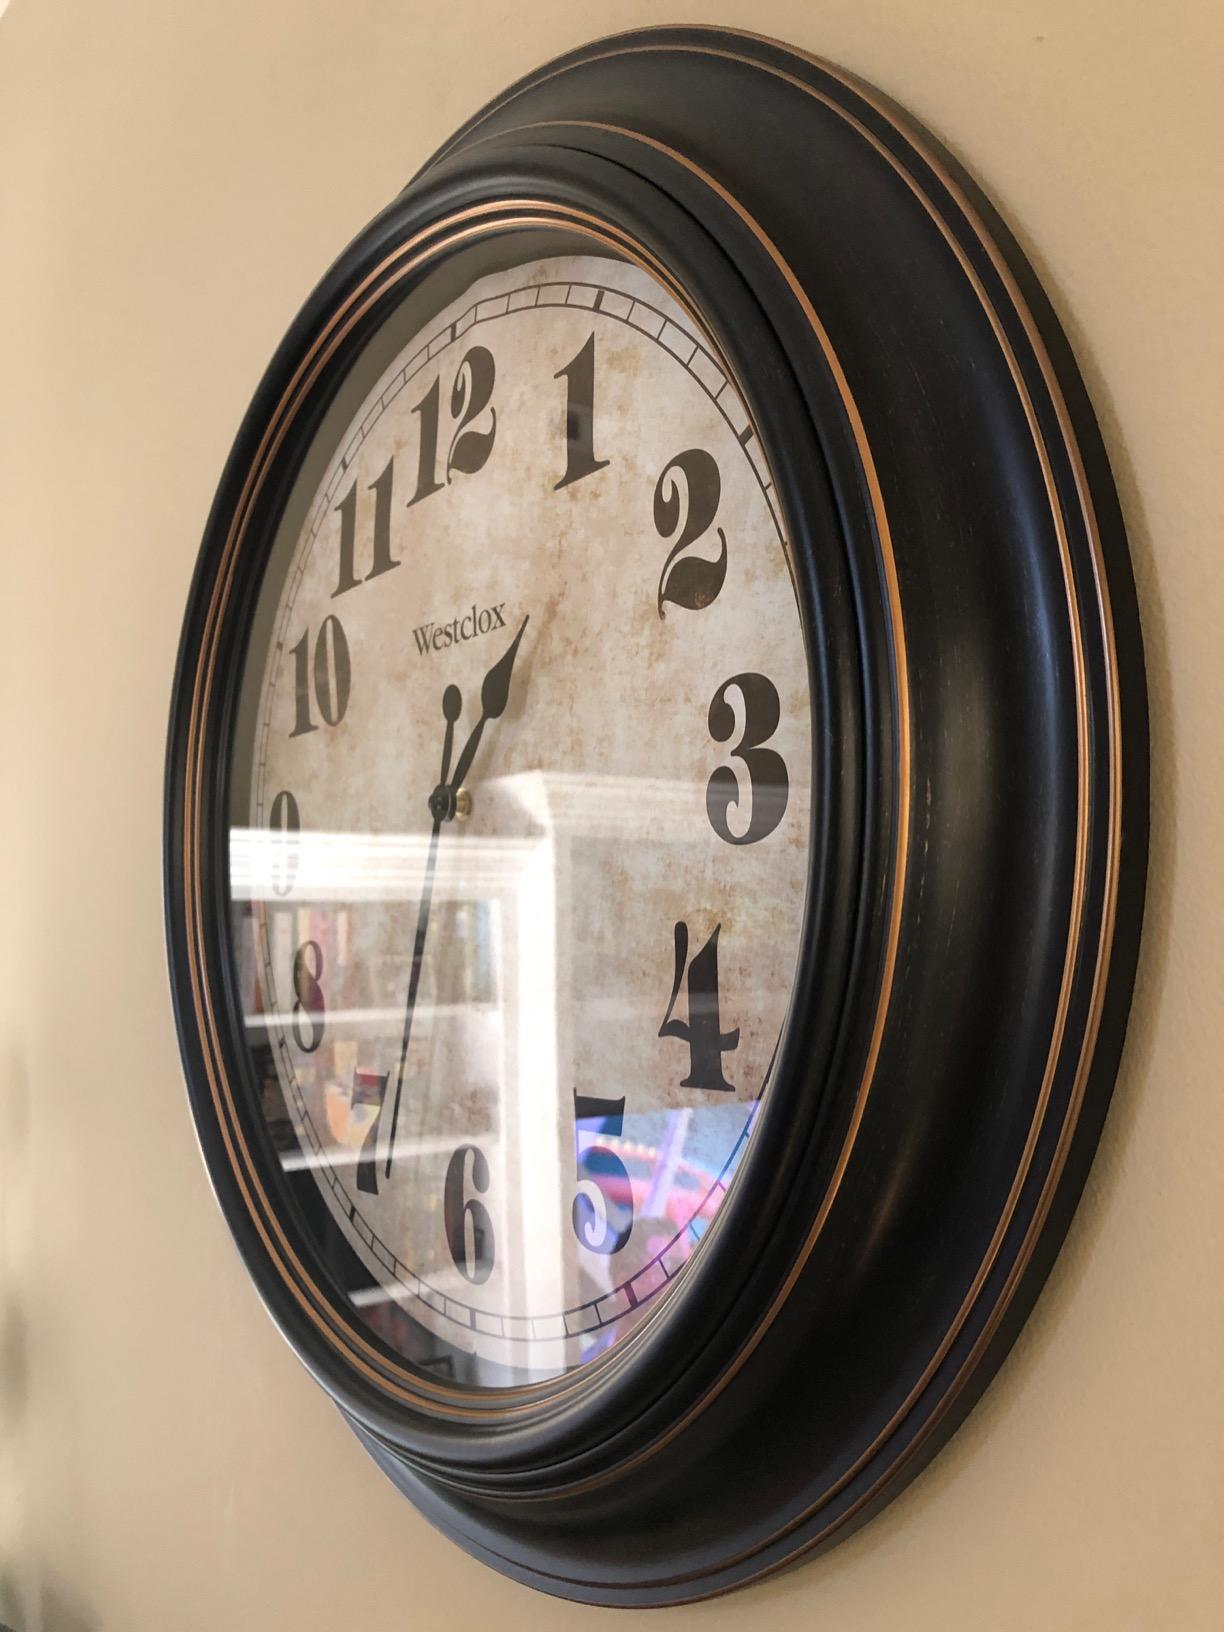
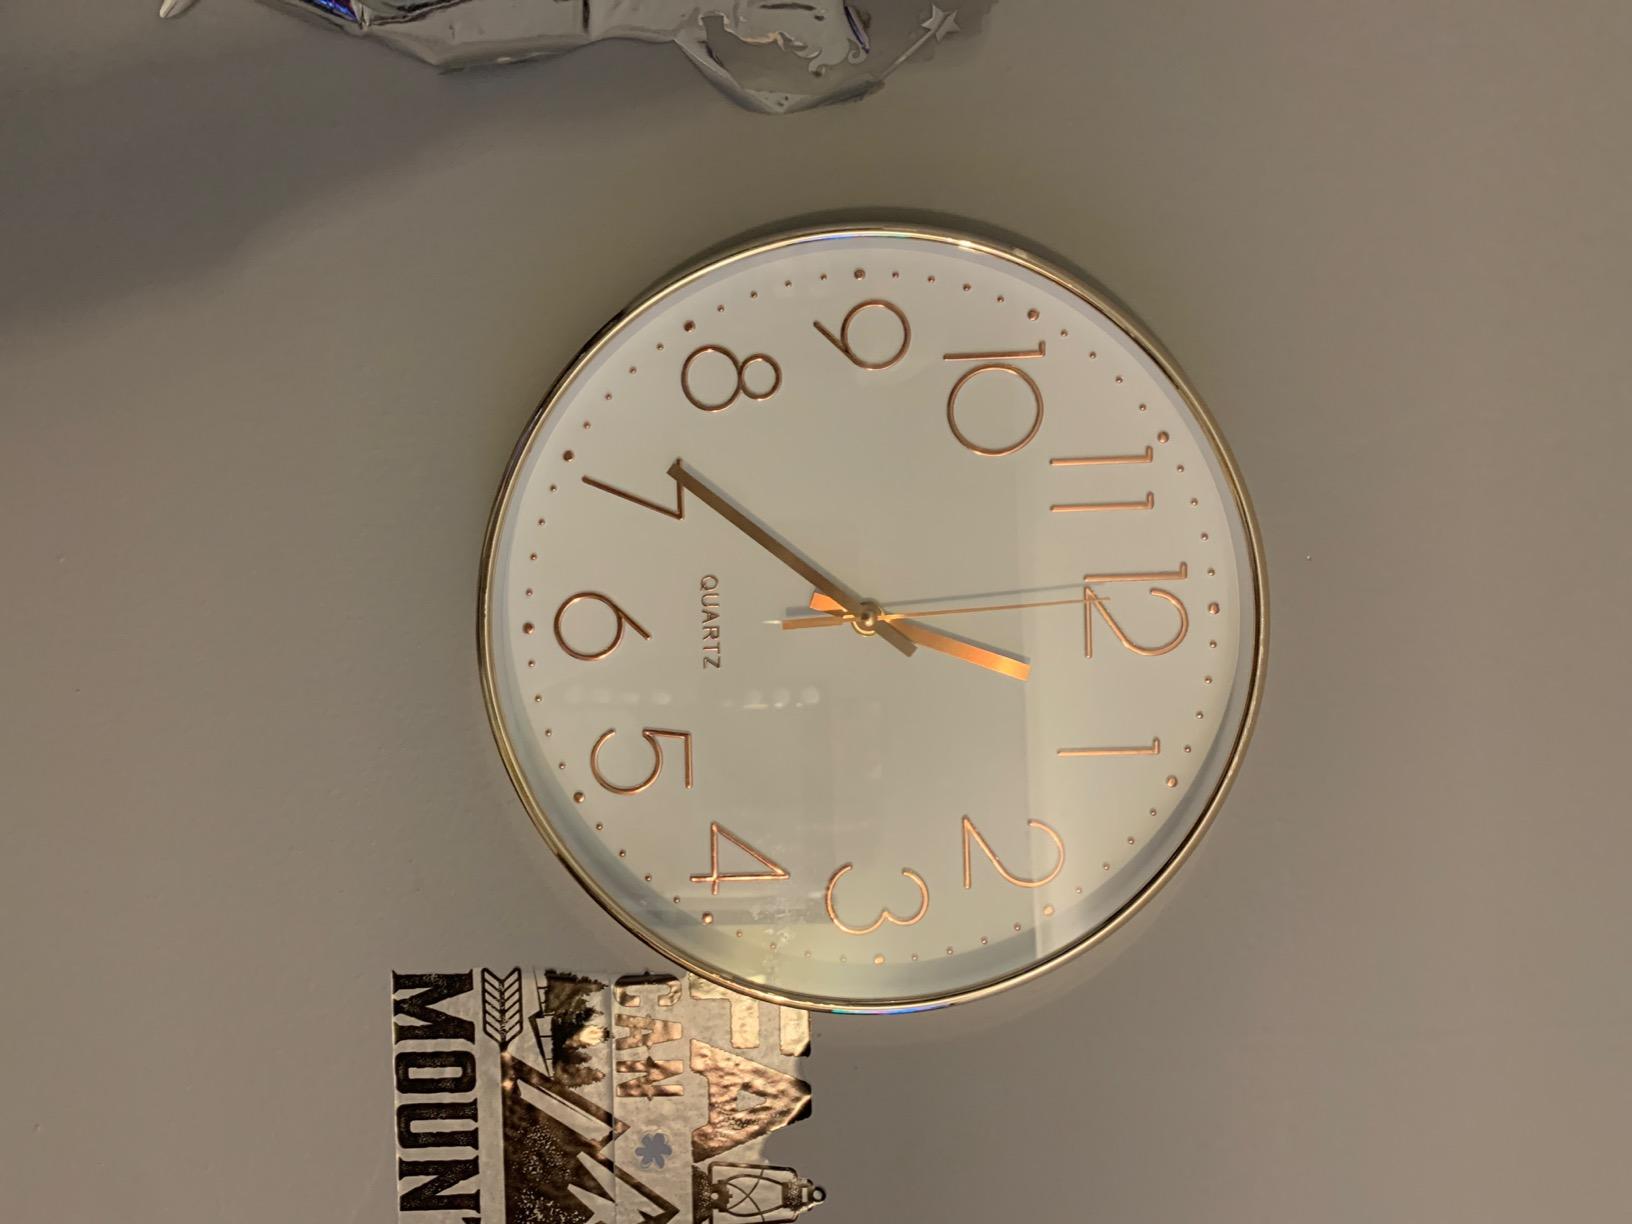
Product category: clock
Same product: no